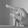
ASL letter: P